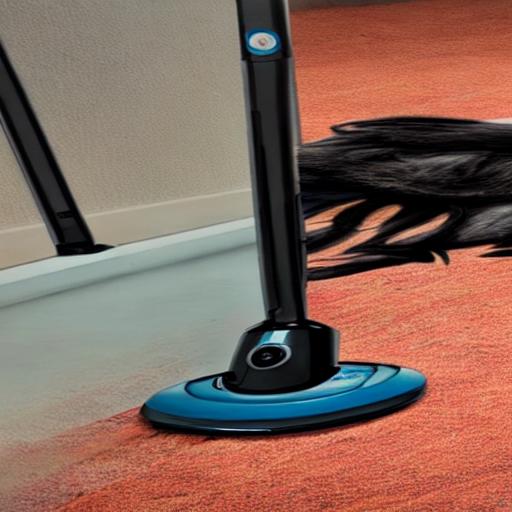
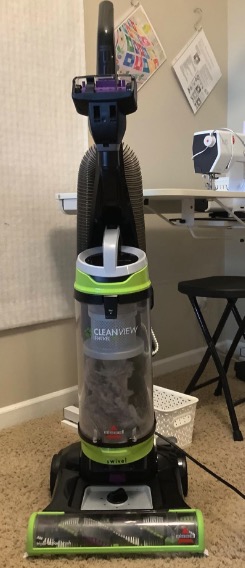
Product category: items_vacuum
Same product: no